Geography of Bangladesh

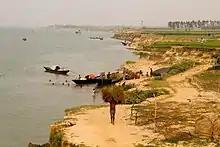
Goalundo Ghat in central Bangladesh

The rivers of Bangladesh mark both the physiography of the nation and the life of the people. About 700 in number, these rivers generally flow south. The larger rivers serve as the main source of water for cultivation and as the principal arteries of commercial transportation. Rivers also provide fish, an important source of protein. Flooding of the rivers during the monsoon season causes enormous hardship and hinders development, but fresh deposits of rich silt replenish the fertile but overworked soil. The rivers also drain excess monsoon rainfall into the Bay of Bengal. Thus, the great river system is at the same time the country's principal resource and its greatest hazard.